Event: Nepal Earthquake
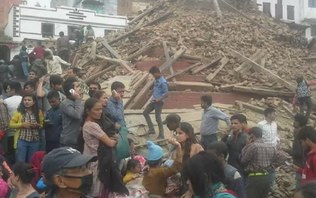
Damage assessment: damage